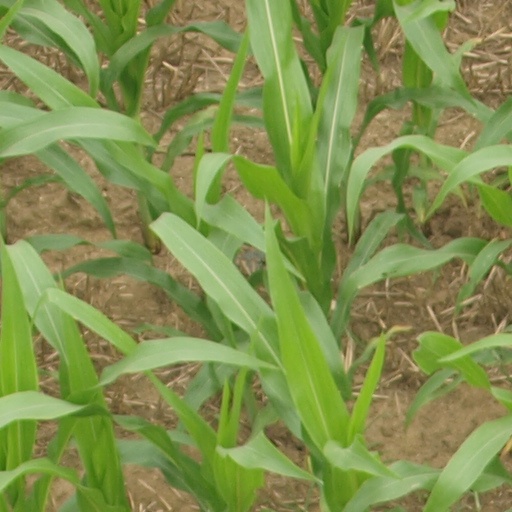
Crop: maize; corn